The Virginian (novel)

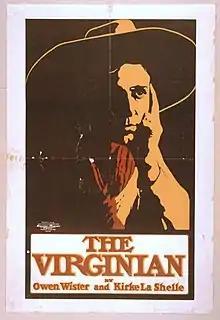
Poster for the Broadway production of "The Virginian", adapted by Wister and Kirke La Shelle (1904)

The novel begins with an unnamed narrator's arrival in Medicine Bow, Wyoming, from "back East" and his encounter with an impressively tall and handsome stranger. The stranger proves adept at roping horses, as well as facing down a gambler, Trampas, who calls him a "son of a bitch" after losing at cards. The stranger lays his pistol on the table and gently threatens, "When you call me that, smile!"